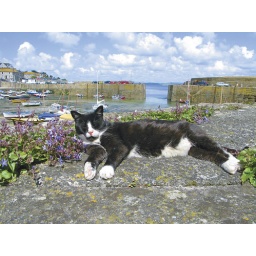
Mousehole cat as published in the book &amp;quot;A Century Of Song&amp;quot; by Douglas Williams, MBE.